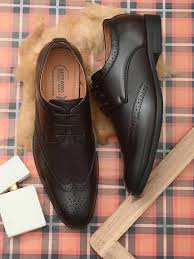
Label: Brogue